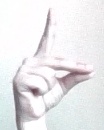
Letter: ta